So Wrong It's Right

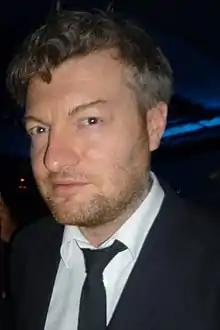
Host Charlie Brooker

So Wrong It's Right is a British radio programme presented by Charlie Brooker in which panelists aim to give the "most wrong" answer to a question. They describe stories from their lives, conceive of new ideas on a theme and criticise aspects of the modern world. It aired three series in May–June 2010, March–April 2011 and May–June 2012 on BBC Radio 4. The first series of five episodes played at 11p.m. while the last two had six episodes premiering at 6:30p.m.